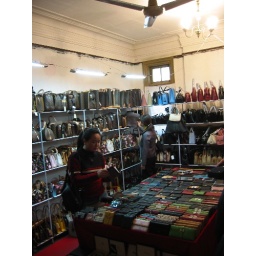
02.26.2004 :: a fake bag &amp;quot;showroom&amp;quot; near the xiangyang lu market